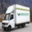
Label: truck